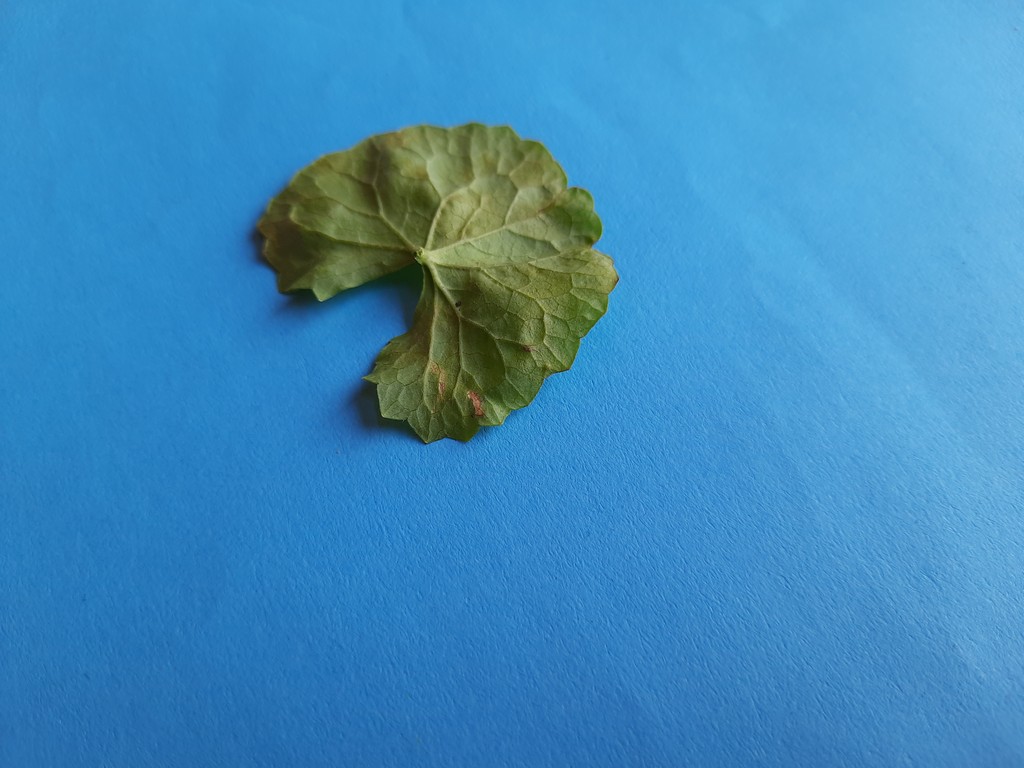
Label: Unhealthy